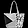
Label: Bag